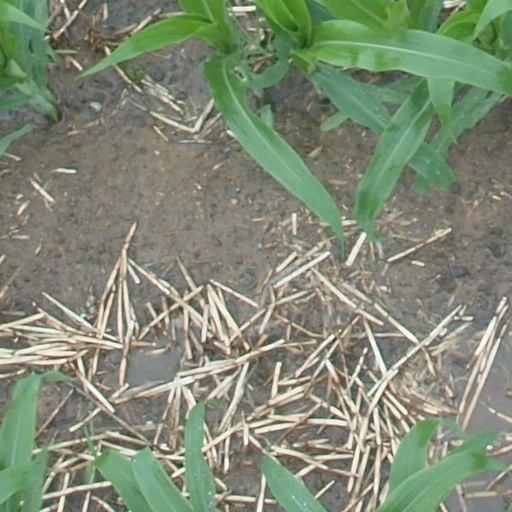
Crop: maize; corn